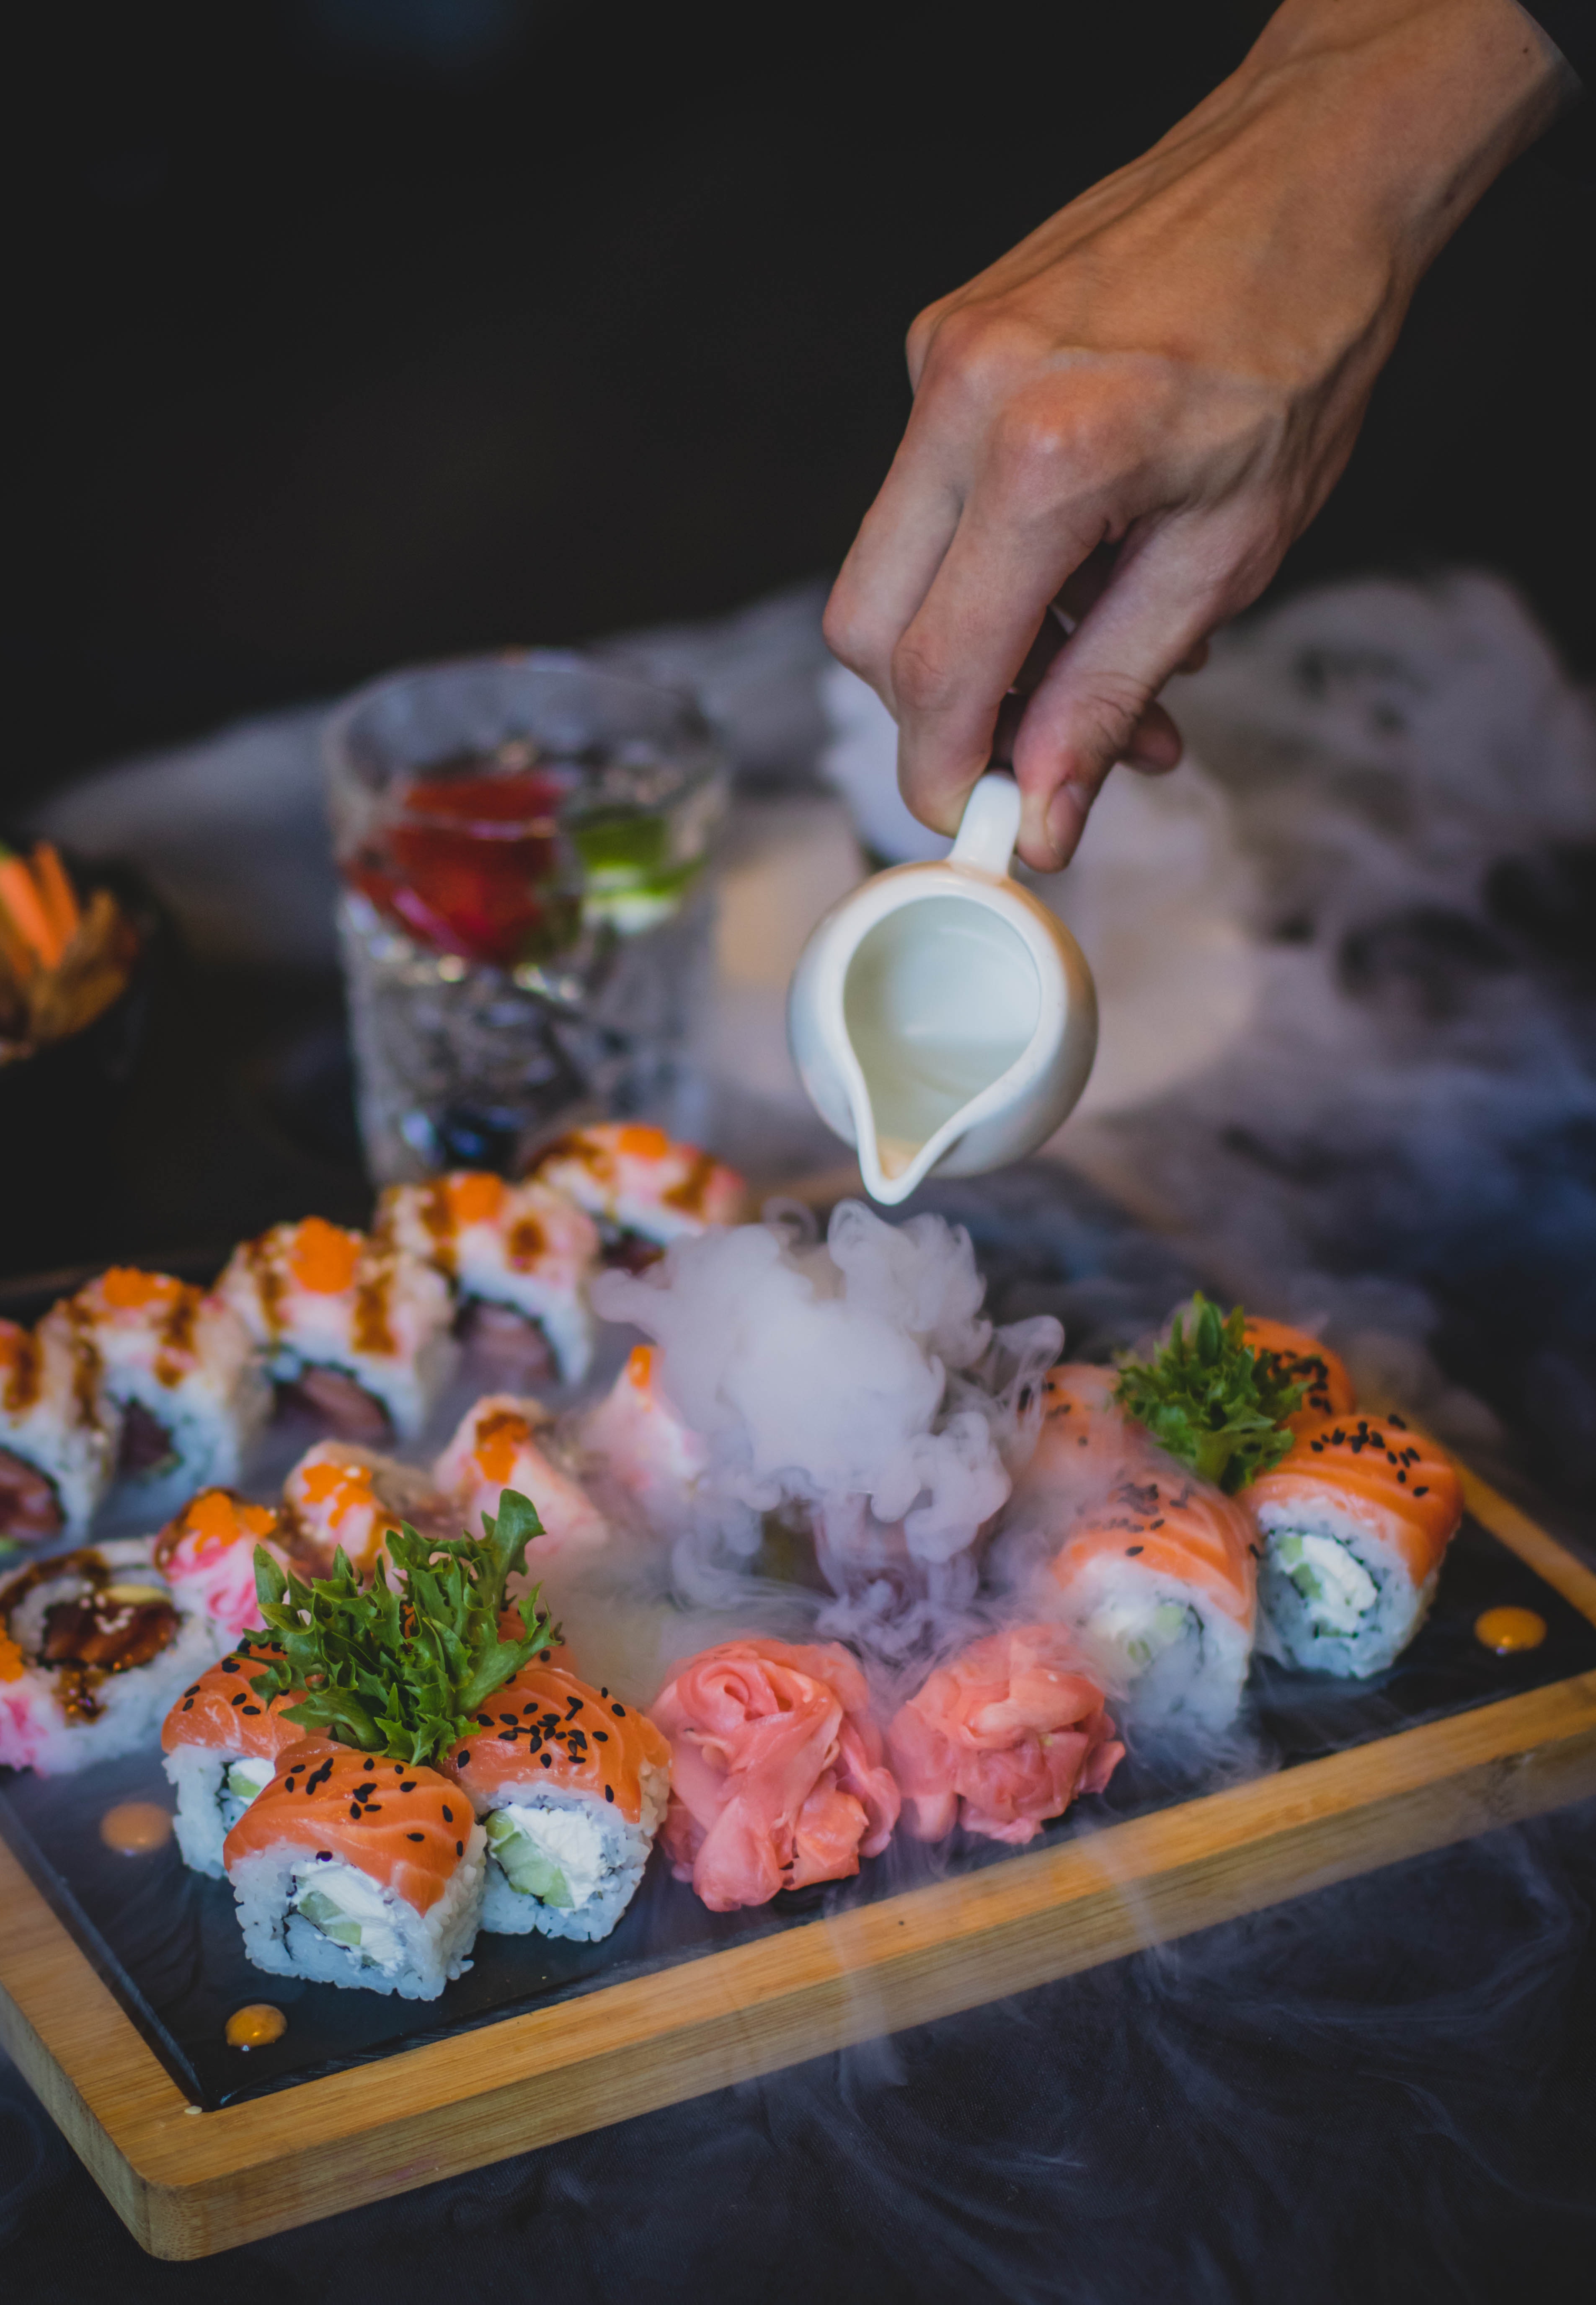
food, dish, cuisine, sushi, california roll, comfort food, ingredient, meal, garnish, side dish, recipe, la carte food, gimbap, japanese cuisine, appetizer, seafood, finger food, sashimi, rice ball, culinary art, brunch, sakana, kaiseki, produce, delicacy